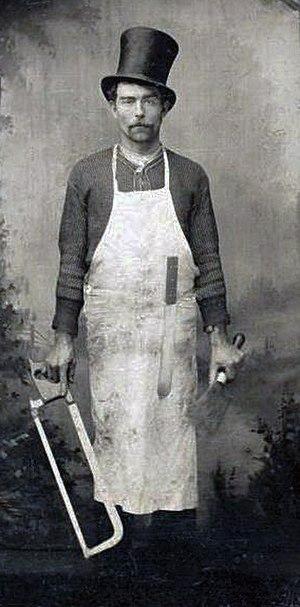
Commis boucher vers 1875
Victor Joseph Prévost, surnommé Le boucher de la Chapelle ou Le bel homme, né à Mormant le 11 décembre 1836 et mort guillotiné à Paris le 19 janvier 1880, est un ancien boucher de forte stature, devenu successivement cuirassier, cent-garde puis gardien de la paix à la préfecture de police de Paris. Alors qu'il exerce cette activité, il commet au moins deux assassinats qu'il tenta de dissimuler en dépeçant ses victimes.